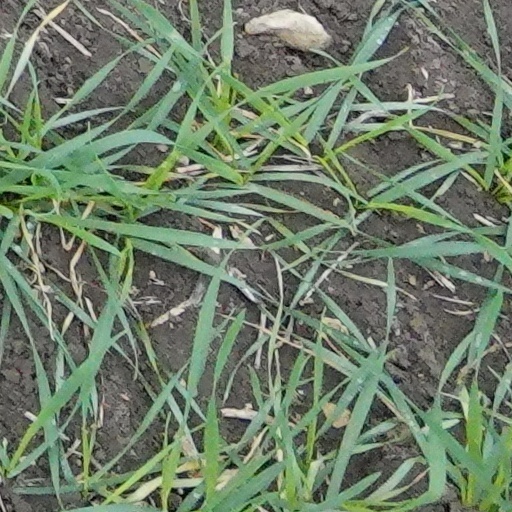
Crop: wheat